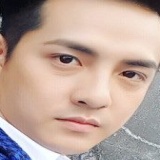
ca sĩ Ông Cao Thắng